Molo (Genoa)

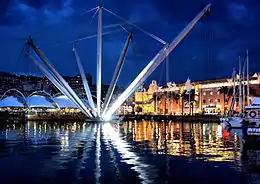
Night view of old harbour

The three neighbourhoods of the old town of Genoa overlook the old harbour. The part related to Molo includes: